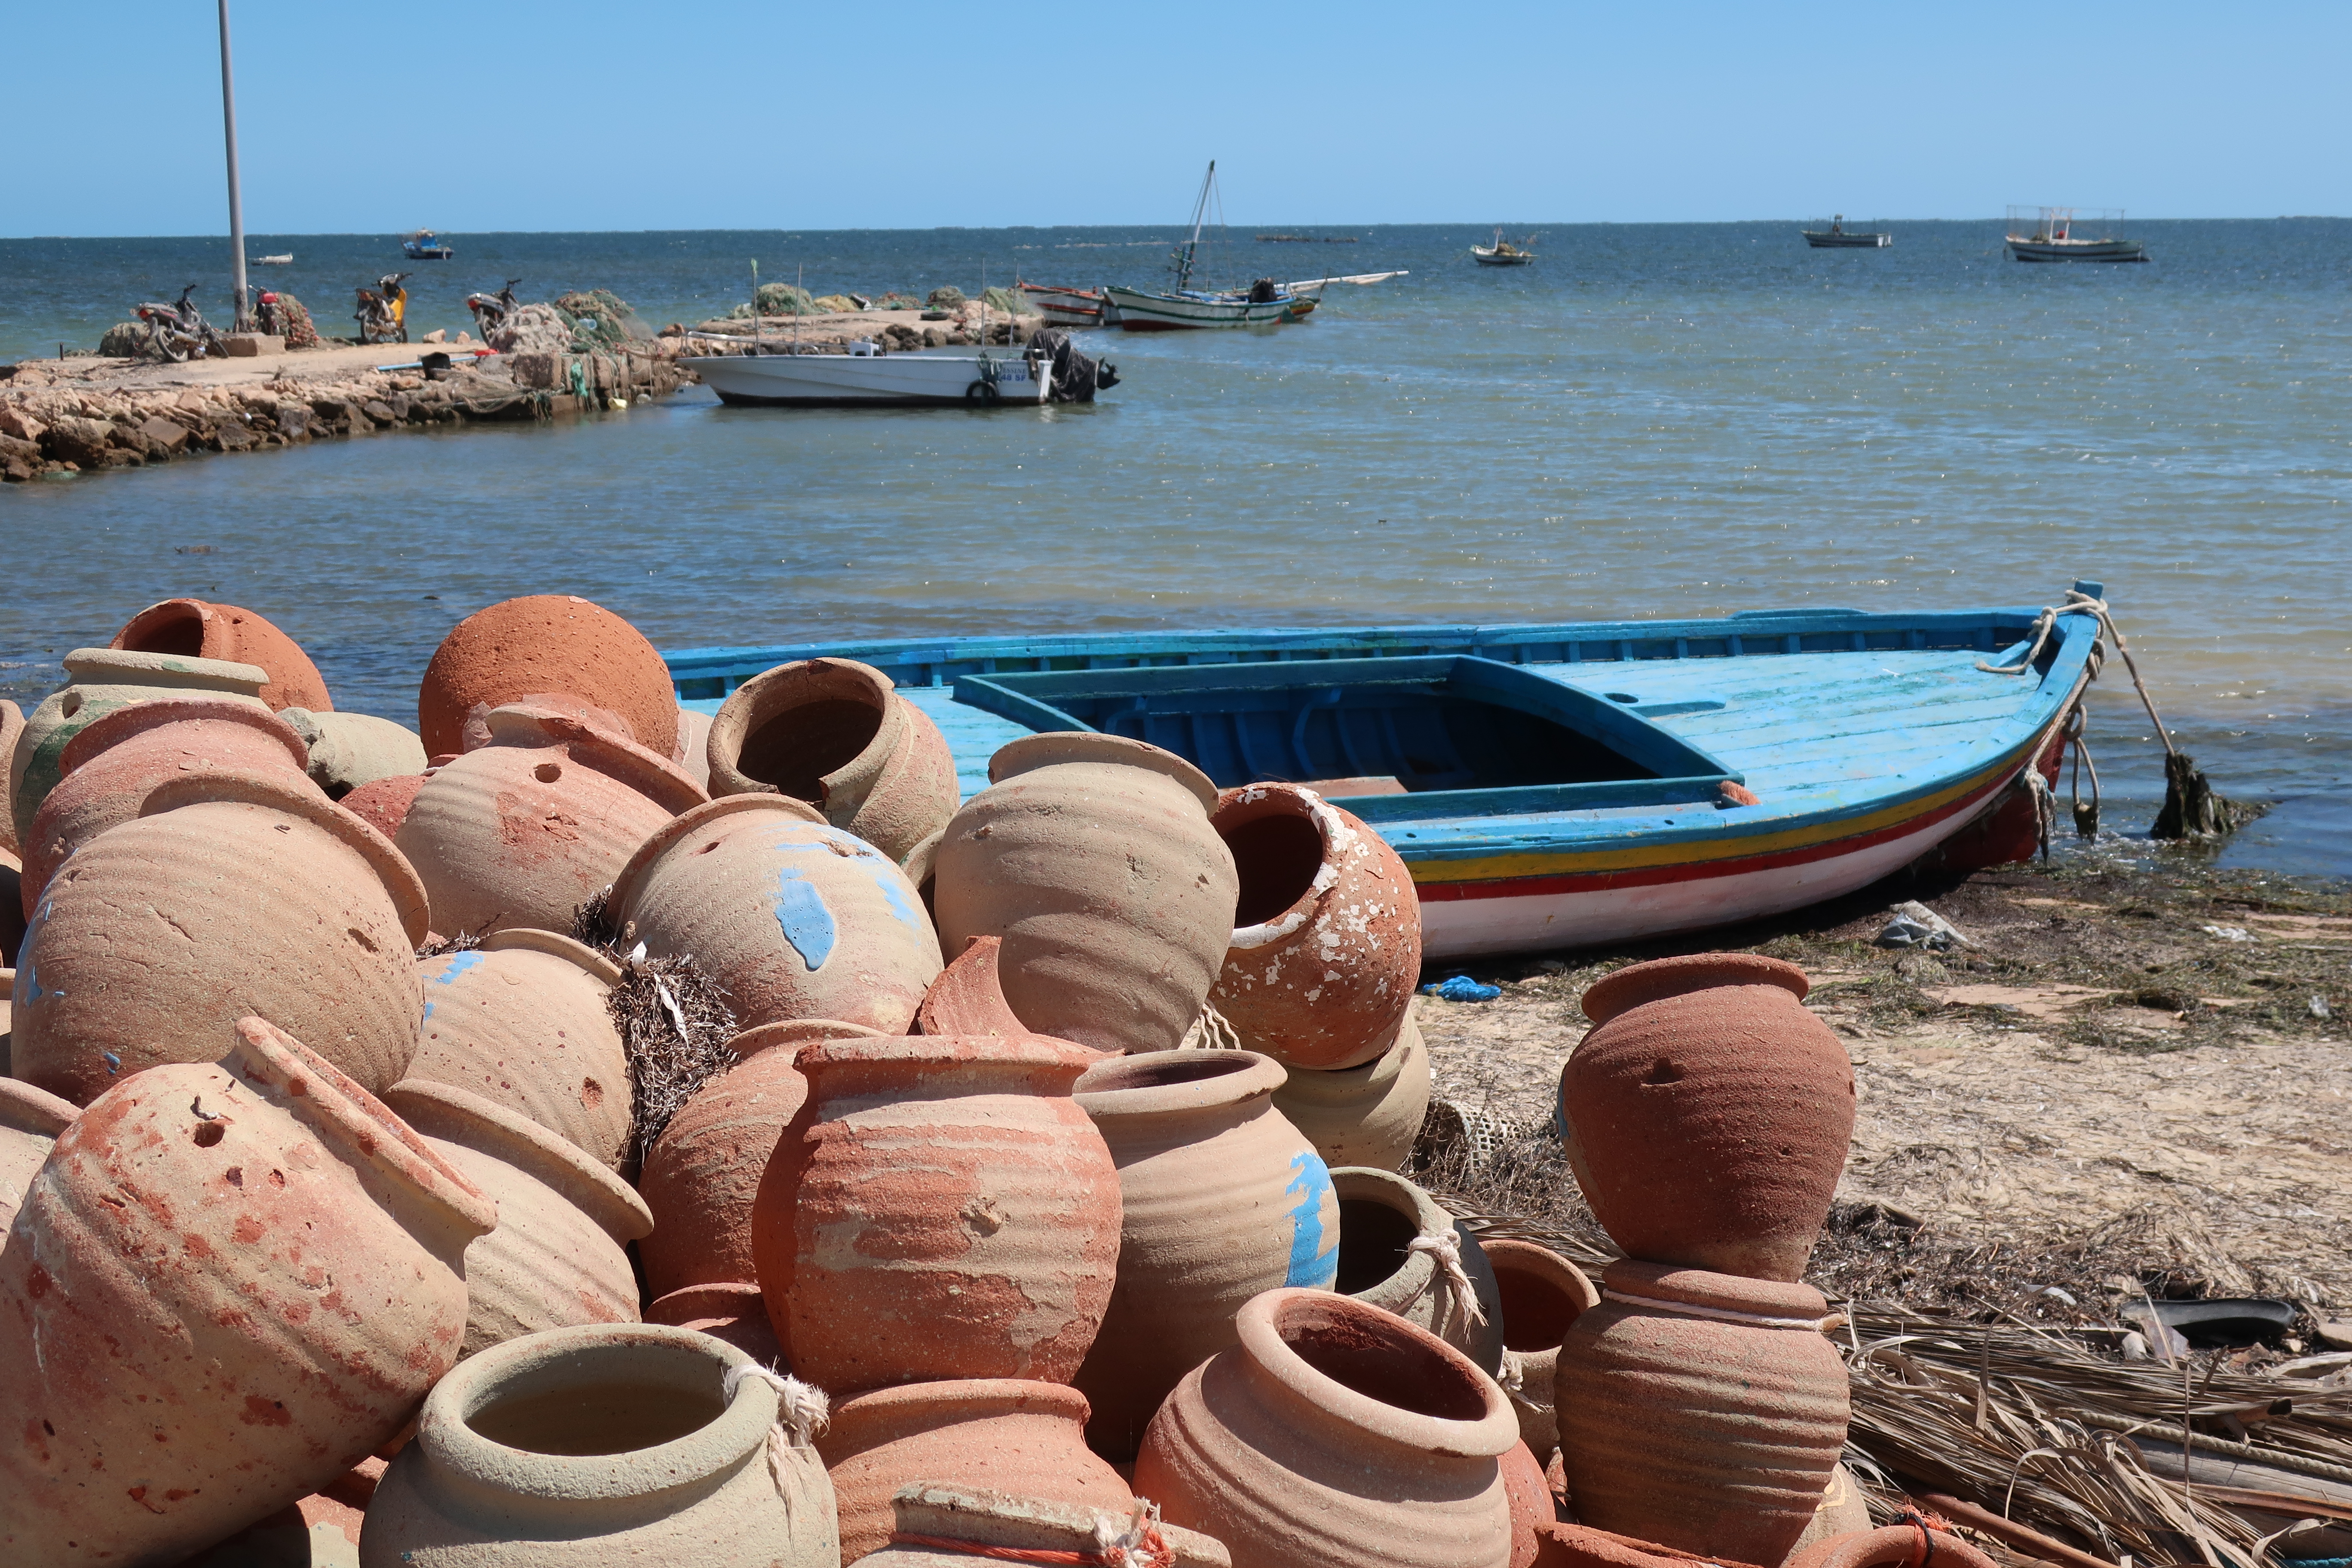
nature, sea, water, beach, boat, vacation, coastal and oceanic landforms, recreation, tourism, sand, watercraft